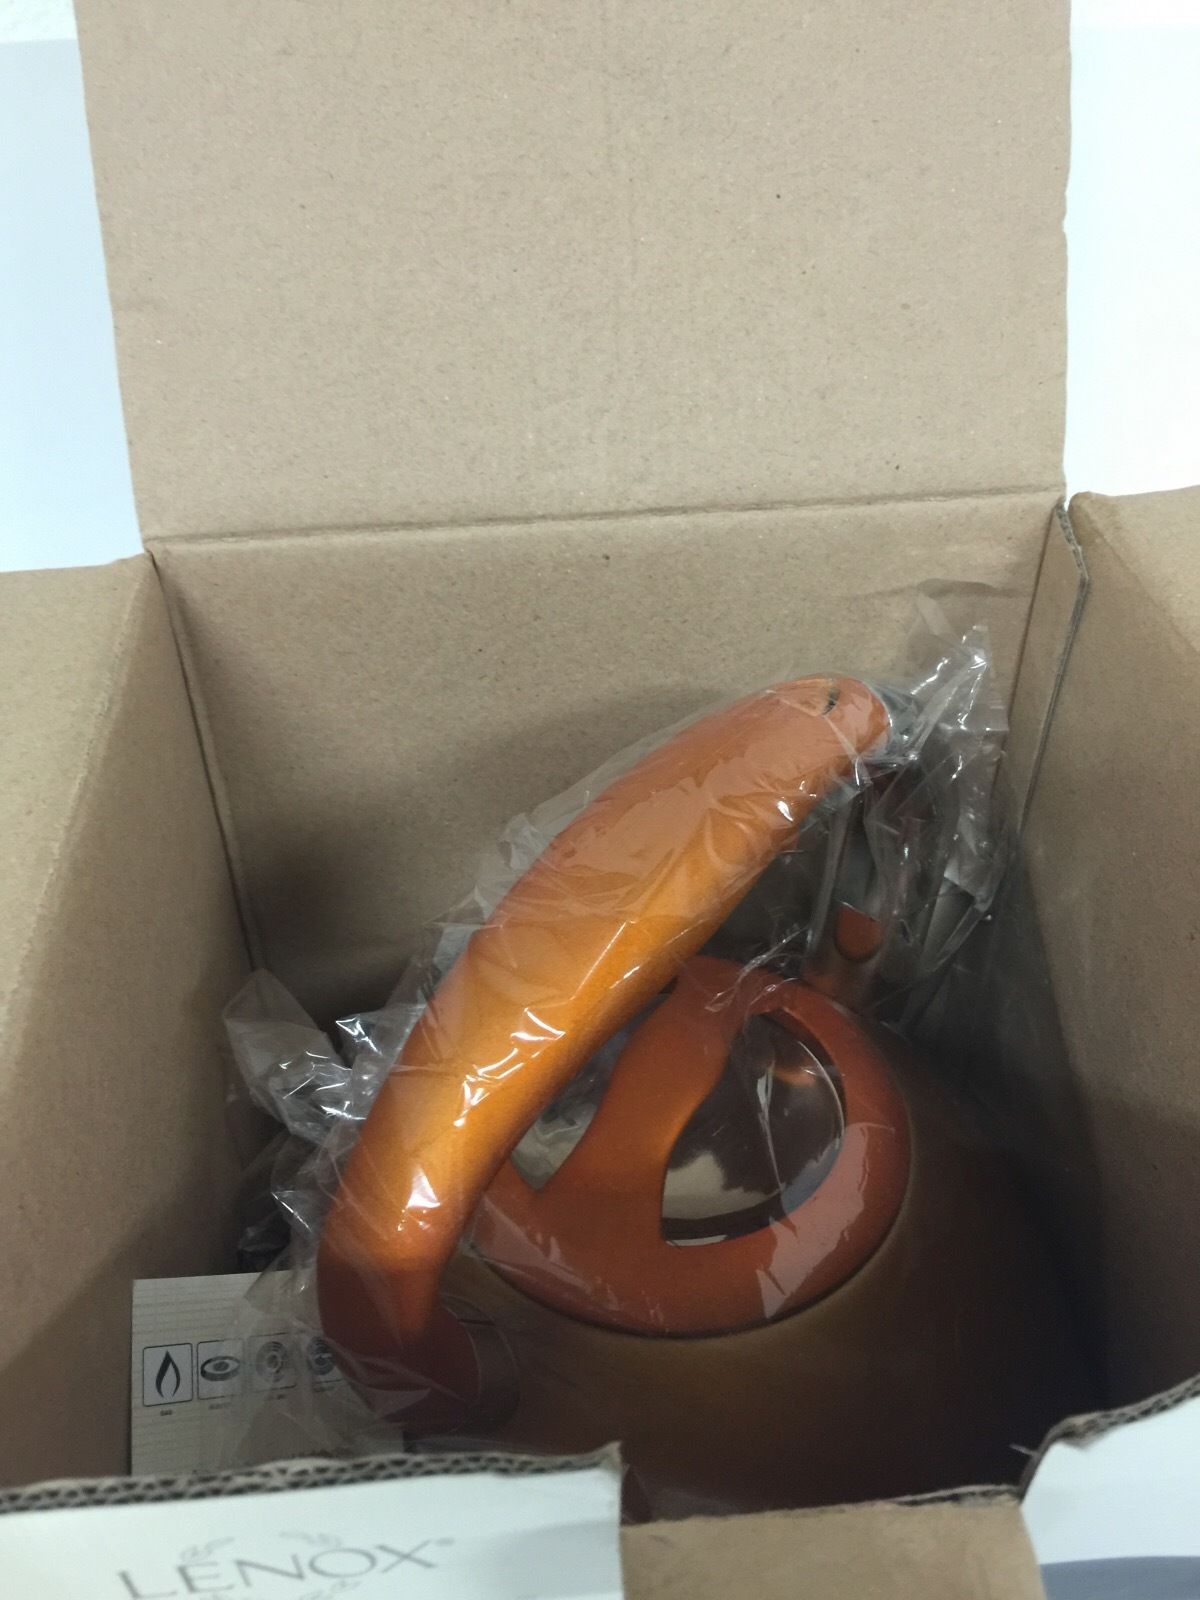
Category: kettle